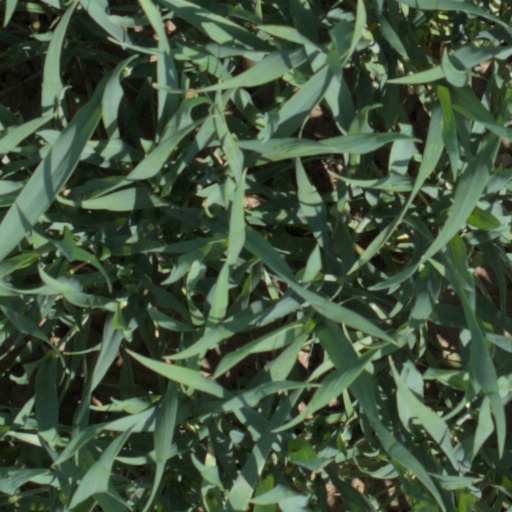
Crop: wheat